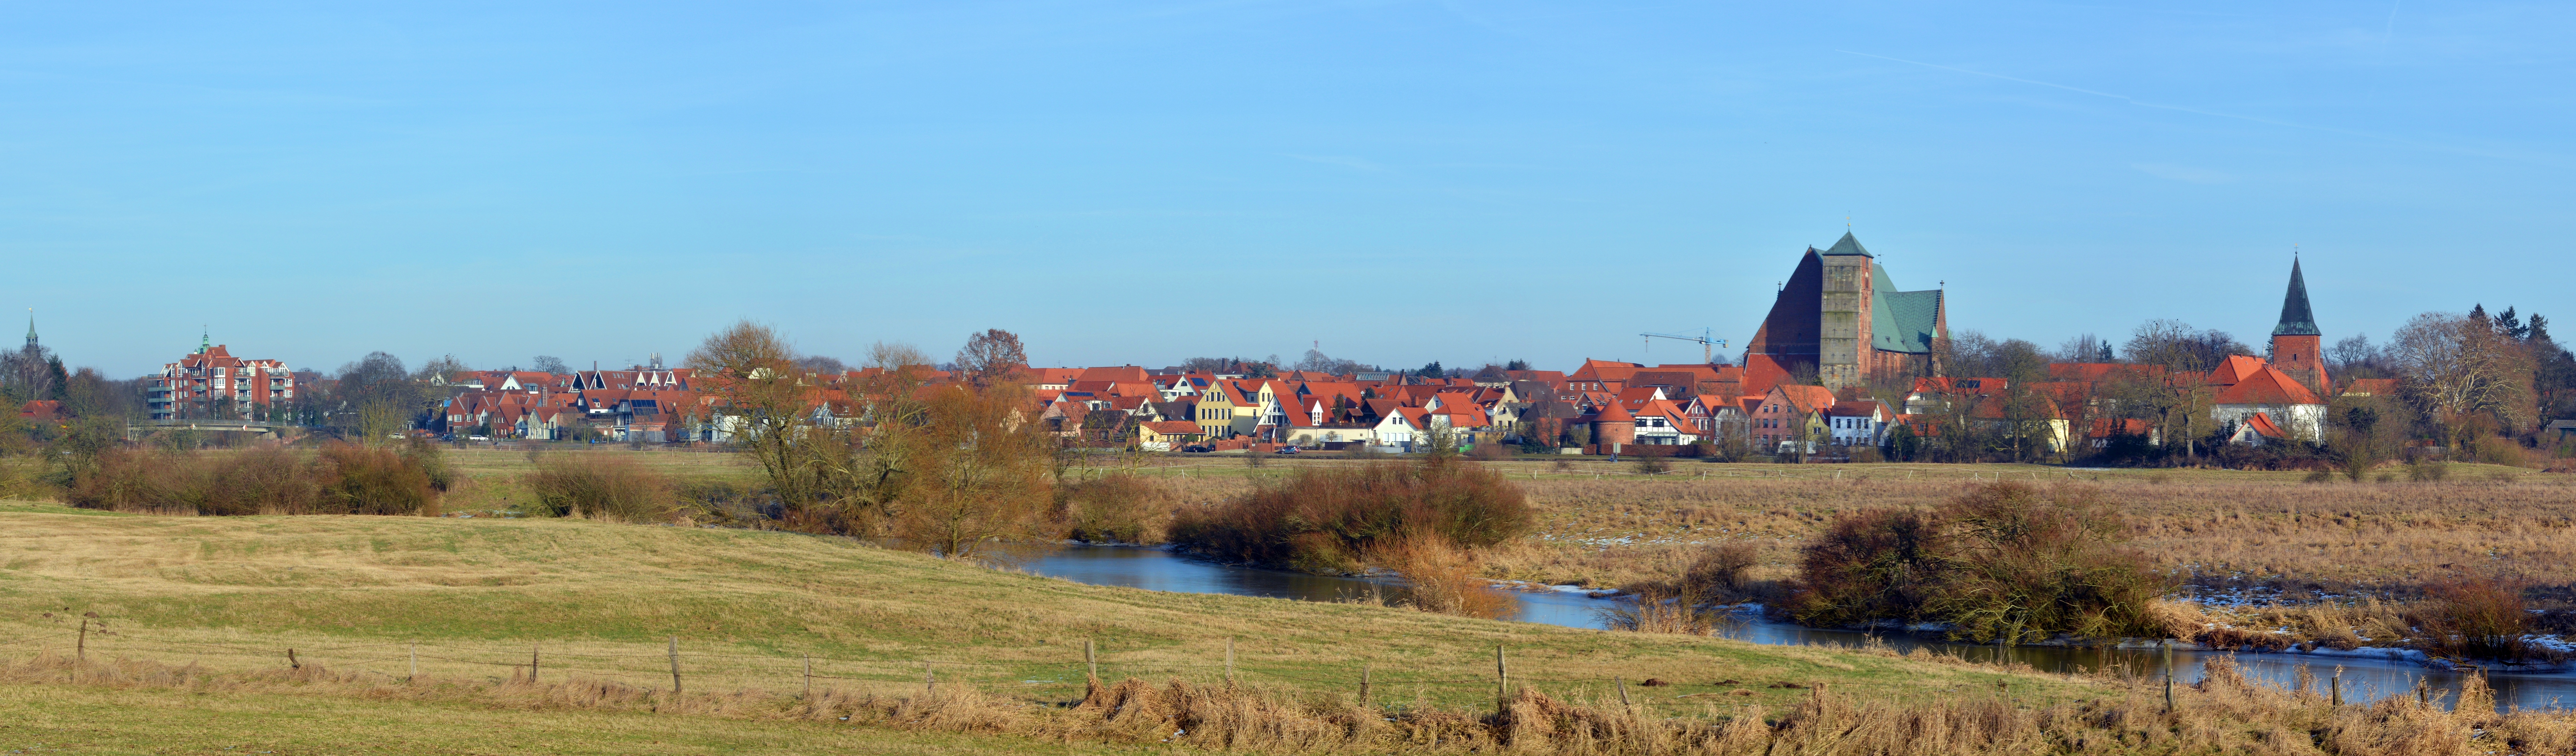
river, panorama, pasture, plain, bank, all, river landscape, verden of all, verden dom